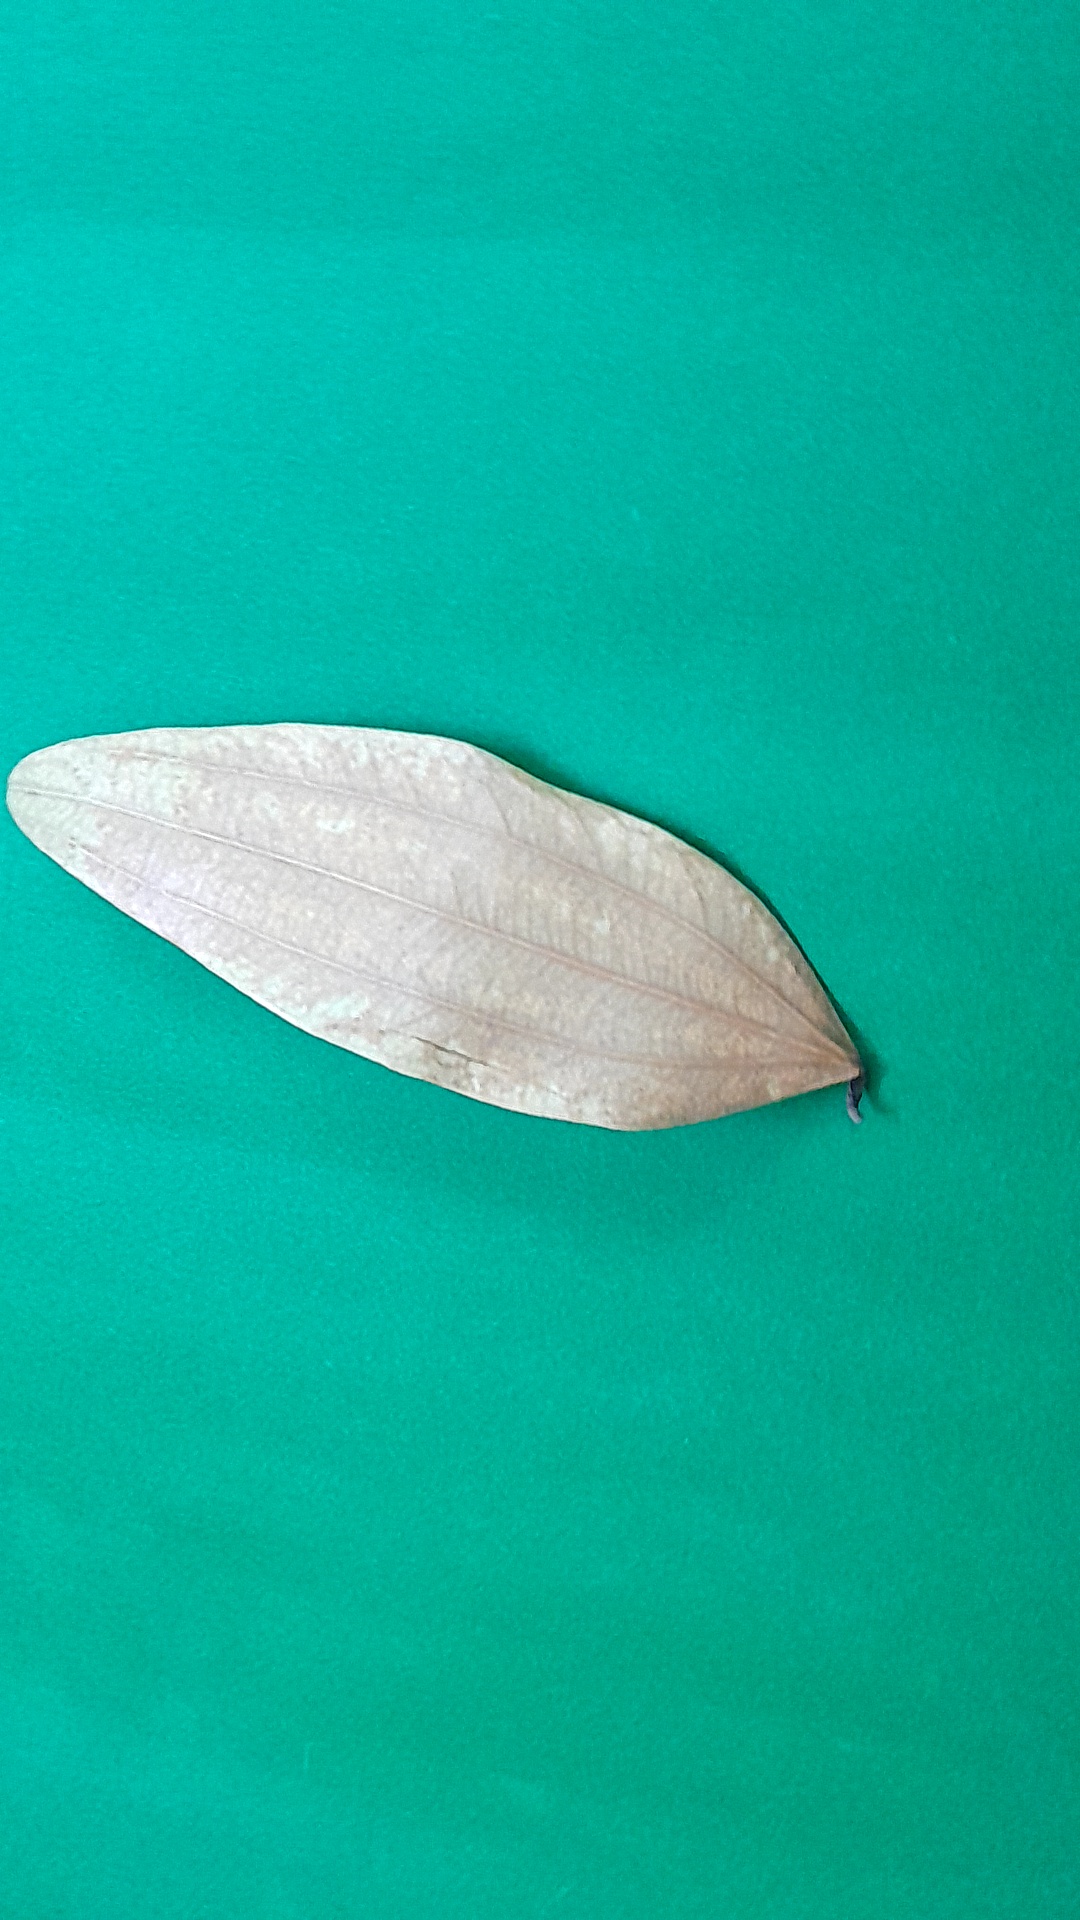
Label: Dry Leaf